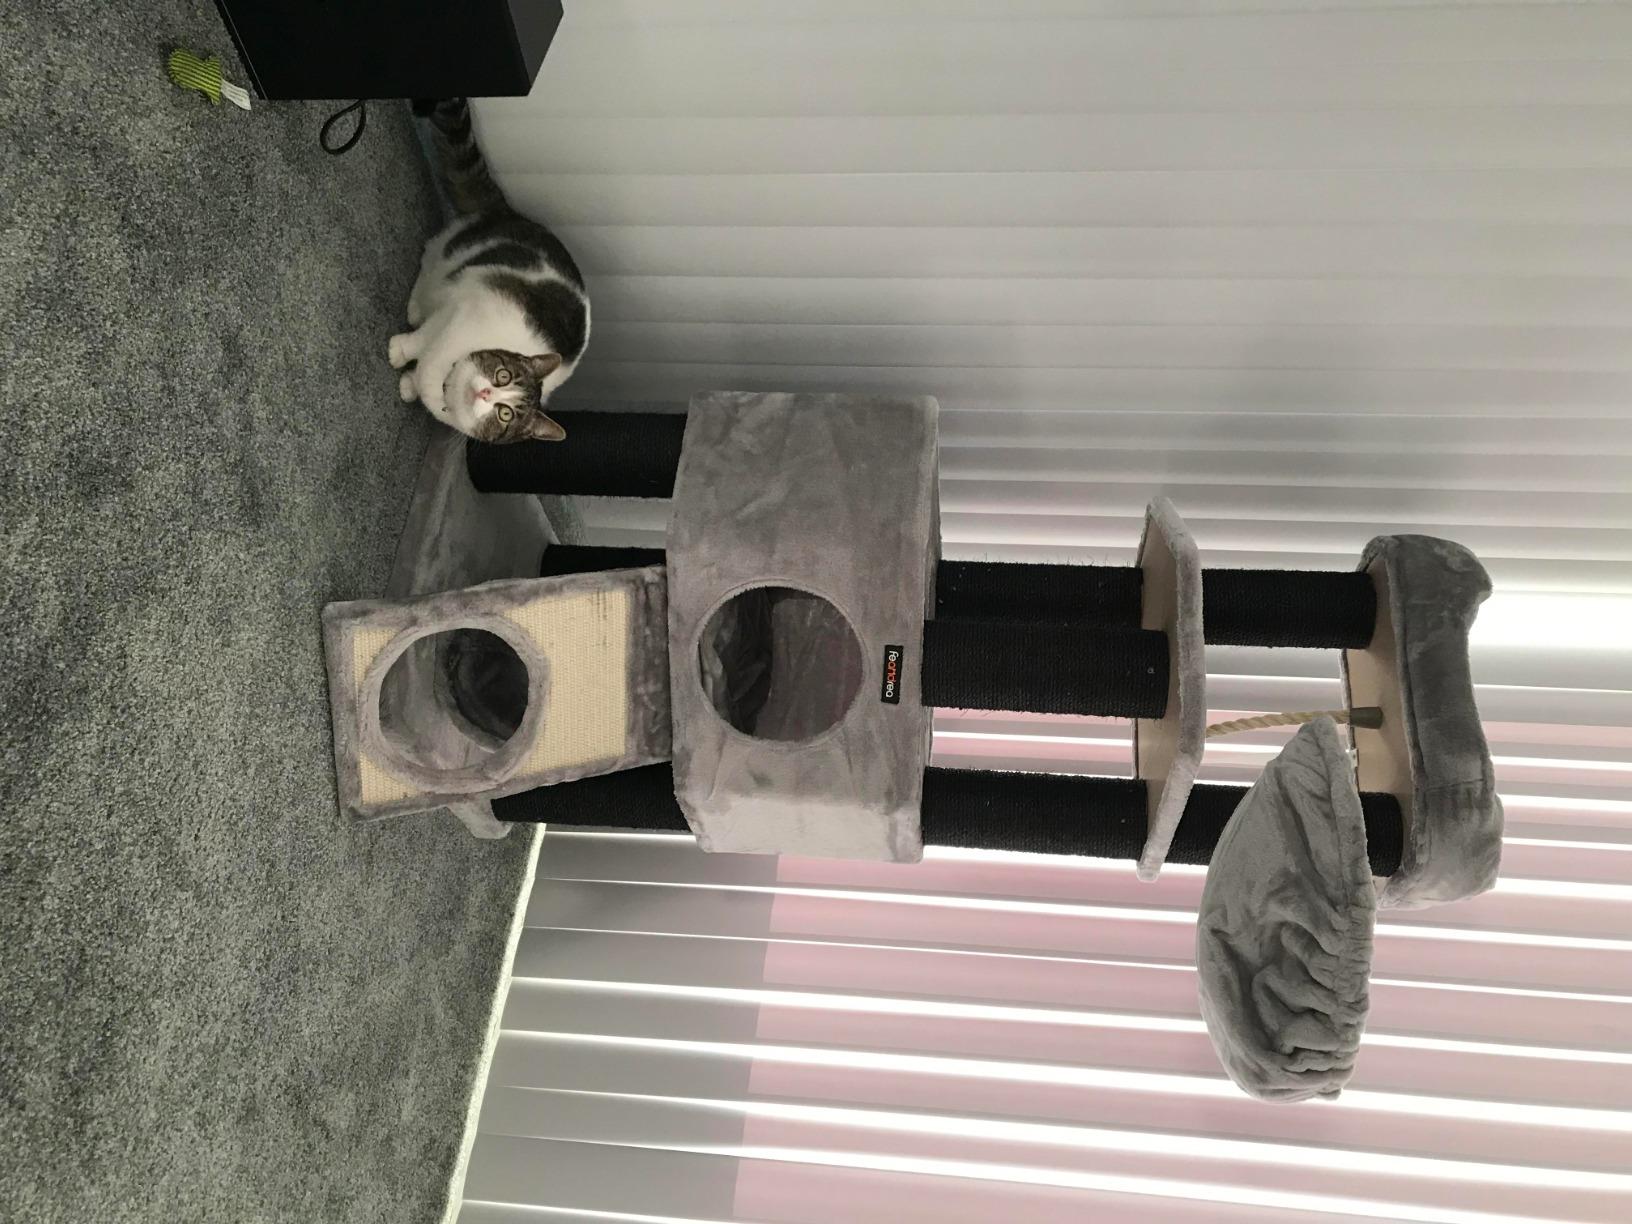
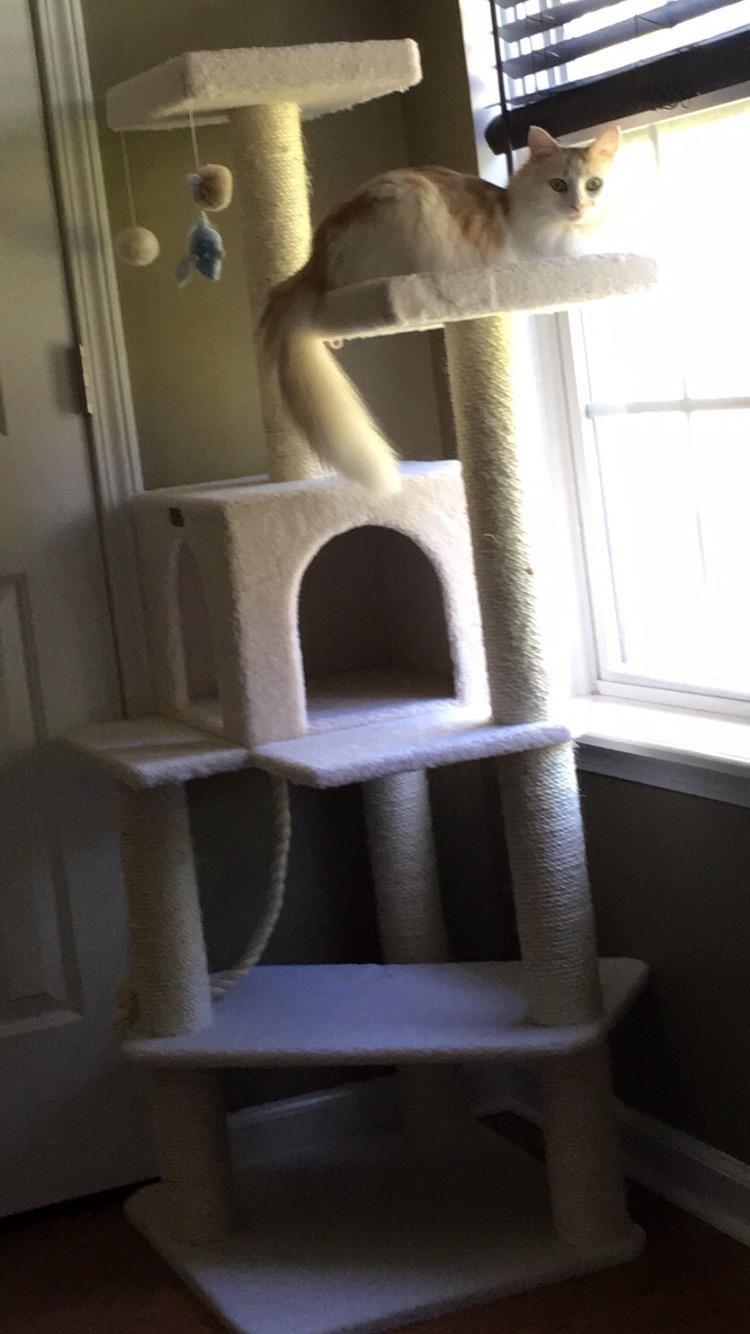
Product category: items_cat tree
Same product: no